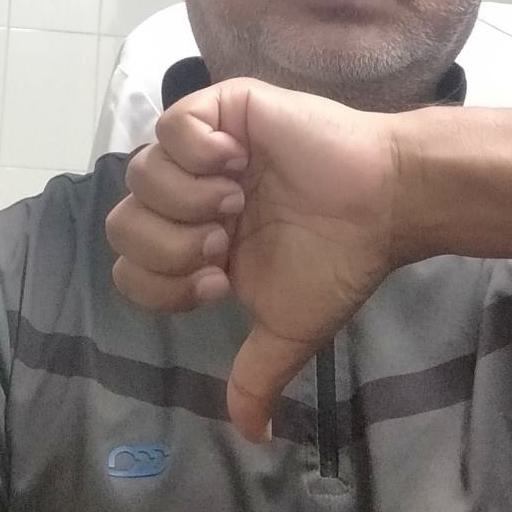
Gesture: dislike